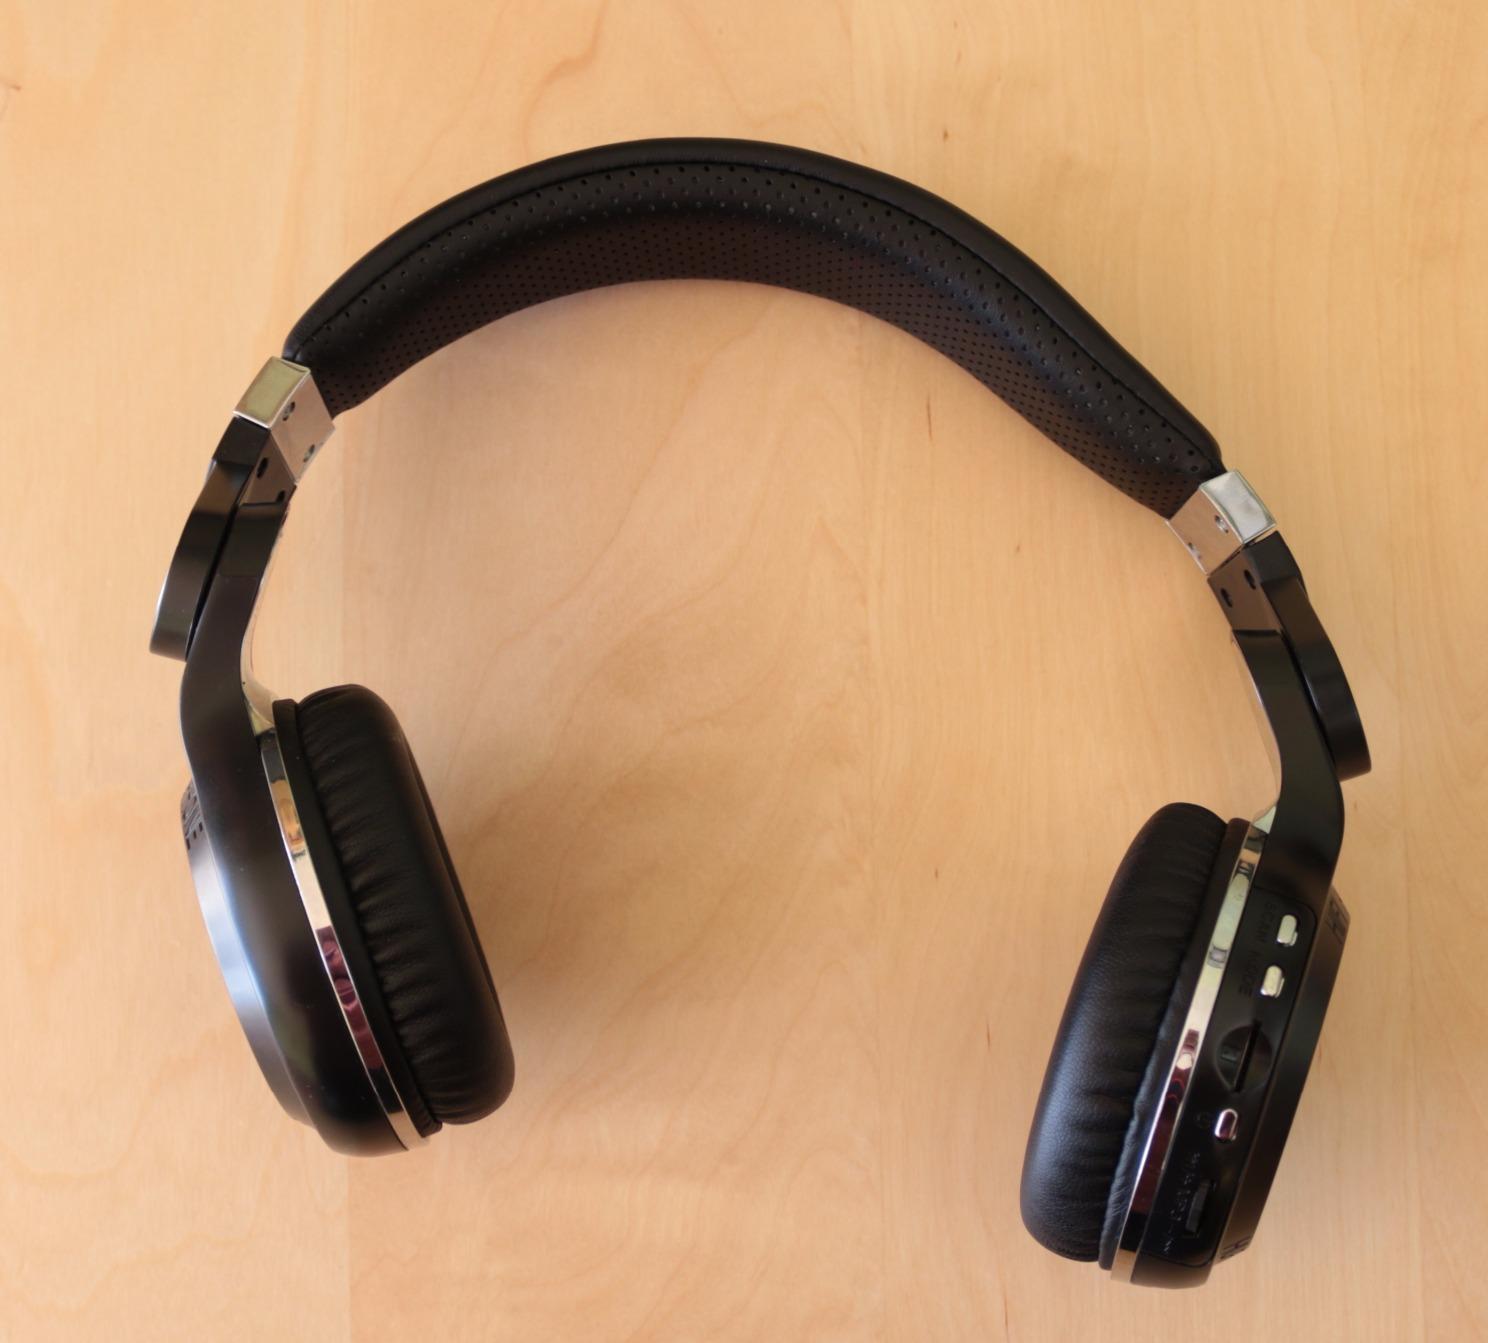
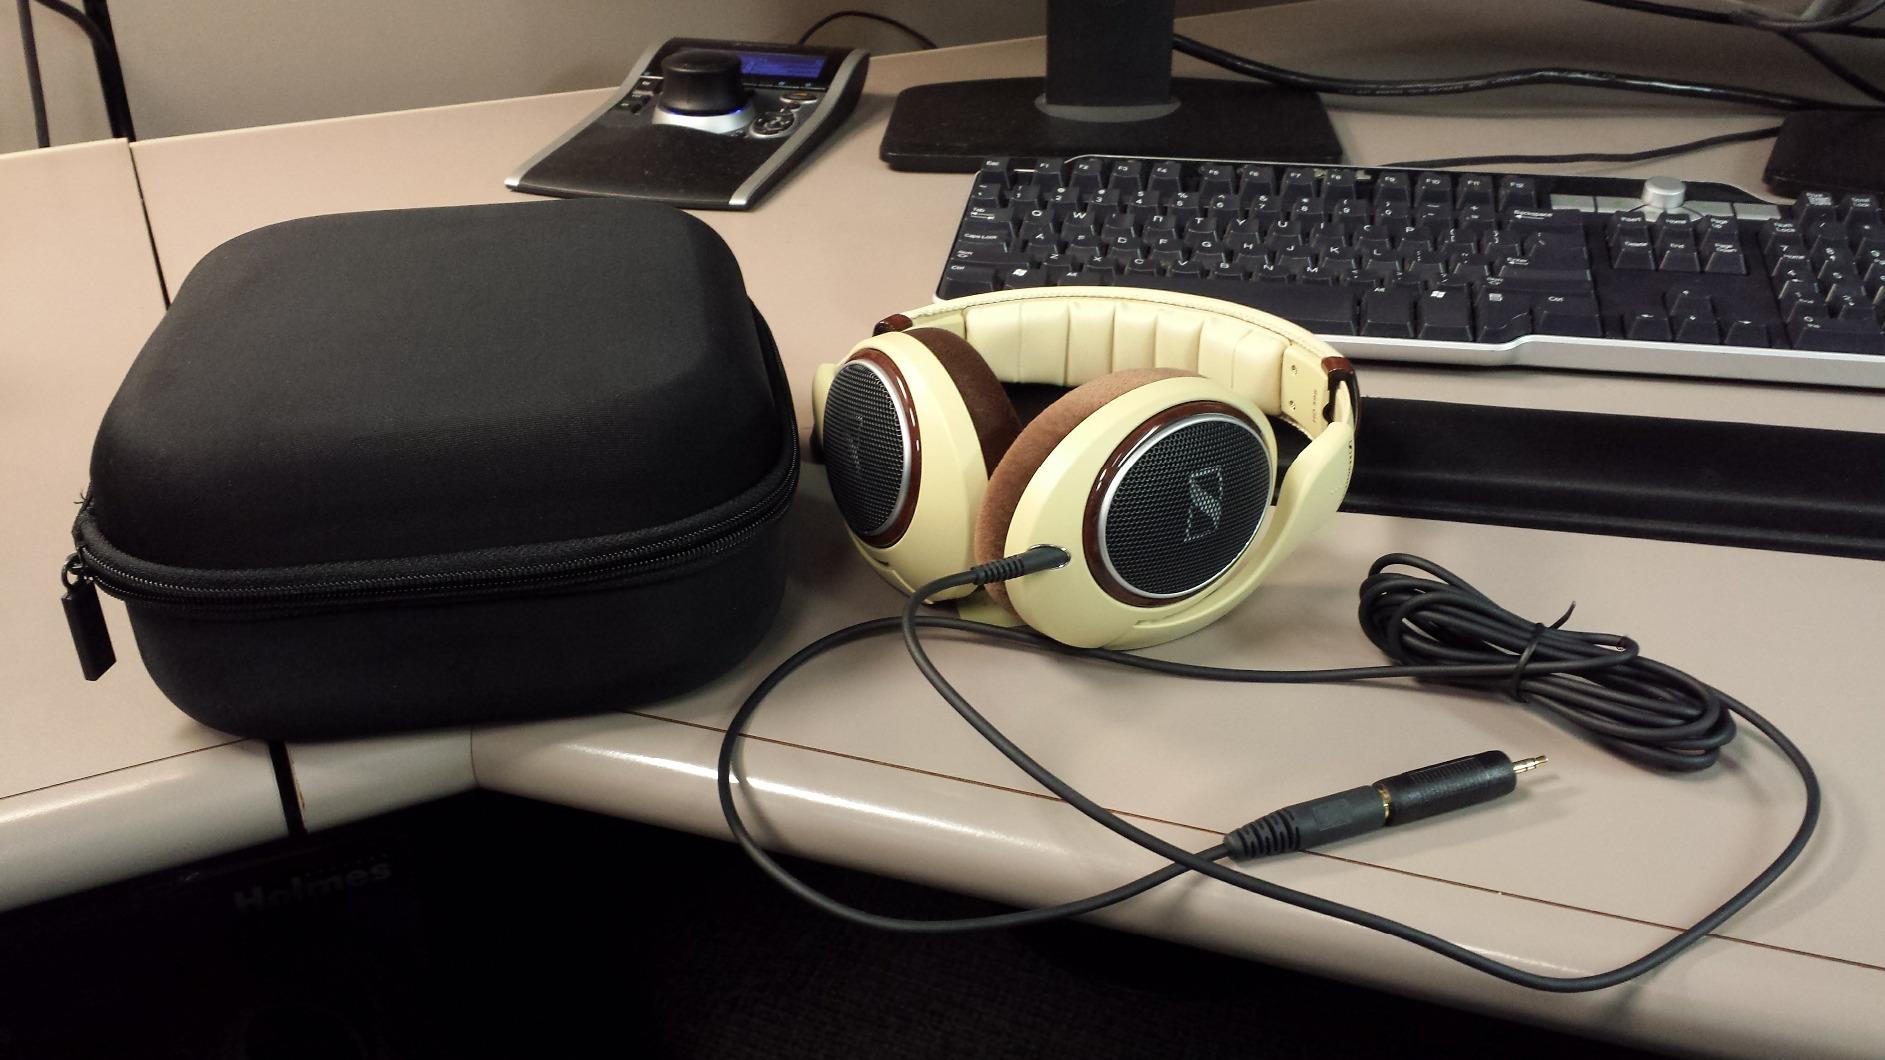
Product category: headphones
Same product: no